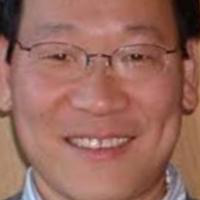
Age group: age 41-55